June 3 Resistance movement

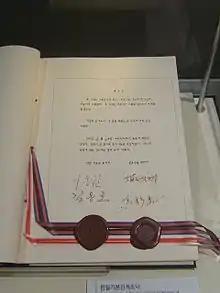
A copy of Treaty on Basic Relations between Japan and the Republic of Korea

As student demonstrations became violent, the Park Chung Hee administration declared martial law throughout the city on 3 June at 6:30 local time. The government dispatched police to crack down the demonstrators. And with the declaration of martial law, the government ordered a ban and crackdown on media censorship and university closures. This led to 1,120 arrests of students, politicians and journalists who led the protests at the time. Lee Myung-bak, Lee Jae-oh, Sohn Hak-kyu and 348 people served six months in the Seodaemun Prison due to rebellion and sedition. Park Chung Hee issued a statement to the nation, appealing for the need to normalize diplomatic relations with Japan as the uprising intensified. Protests were suppressed on 28 July and martial law was lifted the next day on 29 July.